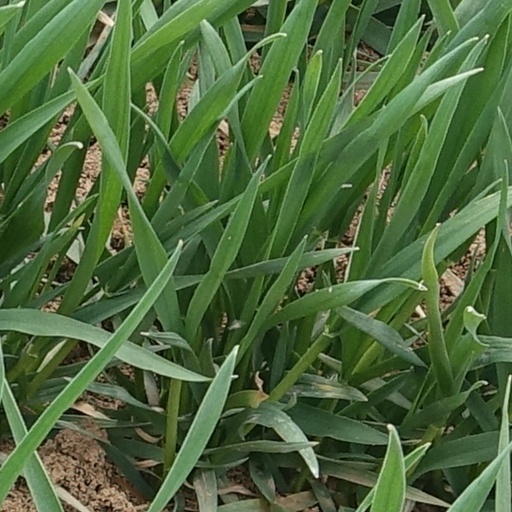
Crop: wheat